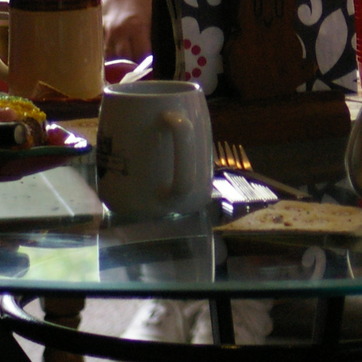
Material: ceramic